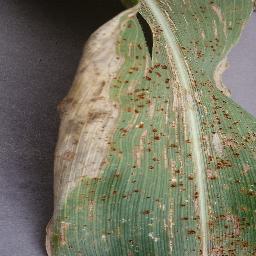
Label: Corn___Northern_Leaf_Blight